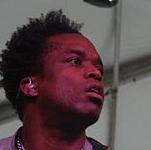
Age: 35